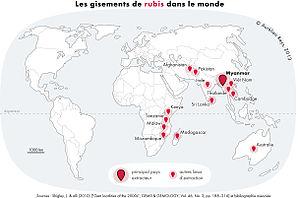
Carte des principaux pays producteurs de rubis dans le monde
Le rubis est la variété rouge de la famille minérale du corindon. Sa couleur est causée principalement par la présence d'atomes de chrome, à hauteur d'environ 2% au maximum. Le rubis est classé comme pierre gemme en joaillerie, où il est utilisé. Il a une dureté de 9 sur l'échelle de Mohs. Parmi les minéraux, ceux qui ont une dureté supérieure sont le diamant, la lonsdaléite et la moissanite.